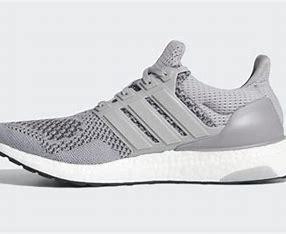
Brand: Adidas
Model: Ultraboost 1